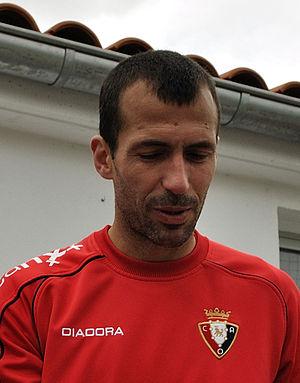
Francisco « Patxi » Puñal Martínez est un footballeur espagnol, né le 6 septembre 1975 à Pampelune en Espagne. Il passe l'intégralité de sa carrière à l'Osasuna Pampelune, mis à part un prêt de deux saisons au CD Leganés entre 1999 et 2001. Il évolue au poste de milieu de terrain.